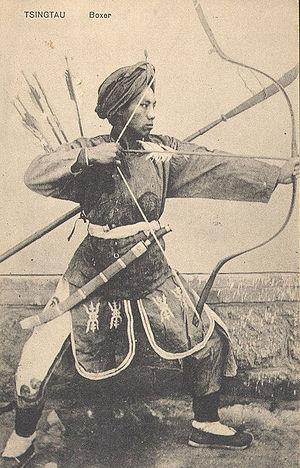
Les uniformes et armes des armées chinoises sont les tenues militaires et les armements des combattants et soldats chinois depuis l'époque de la première guerre de l'opium jusqu'à l'avènement de la République populaire de Chine.
Il est difficile de déterminer avec précision le début de l'histoire du tir à l'arc dans la mesure où les éléments susceptibles d'apporter des preuves directes étaient réalisés en matériaux périssables. Les recherches archéologiques ont permis la découverte de fragments d'arcs et de flèches exceptionnellement conservés dans des tourbières datant de la fin du Paléolithique supérieur. Toutefois il existe de forte présomption de l'usage de l'arc dès les phases anciennes du Paléolithique supérieur.